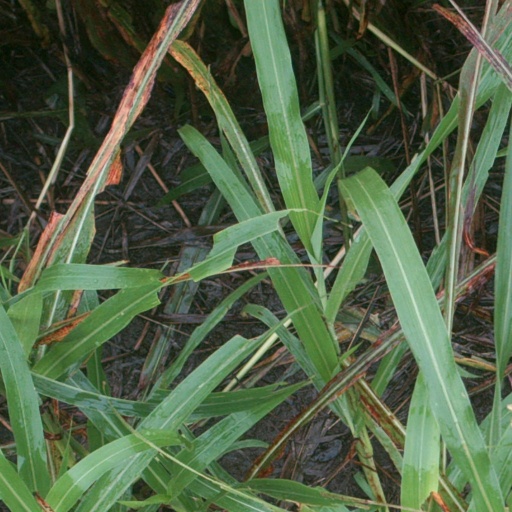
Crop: sorghum